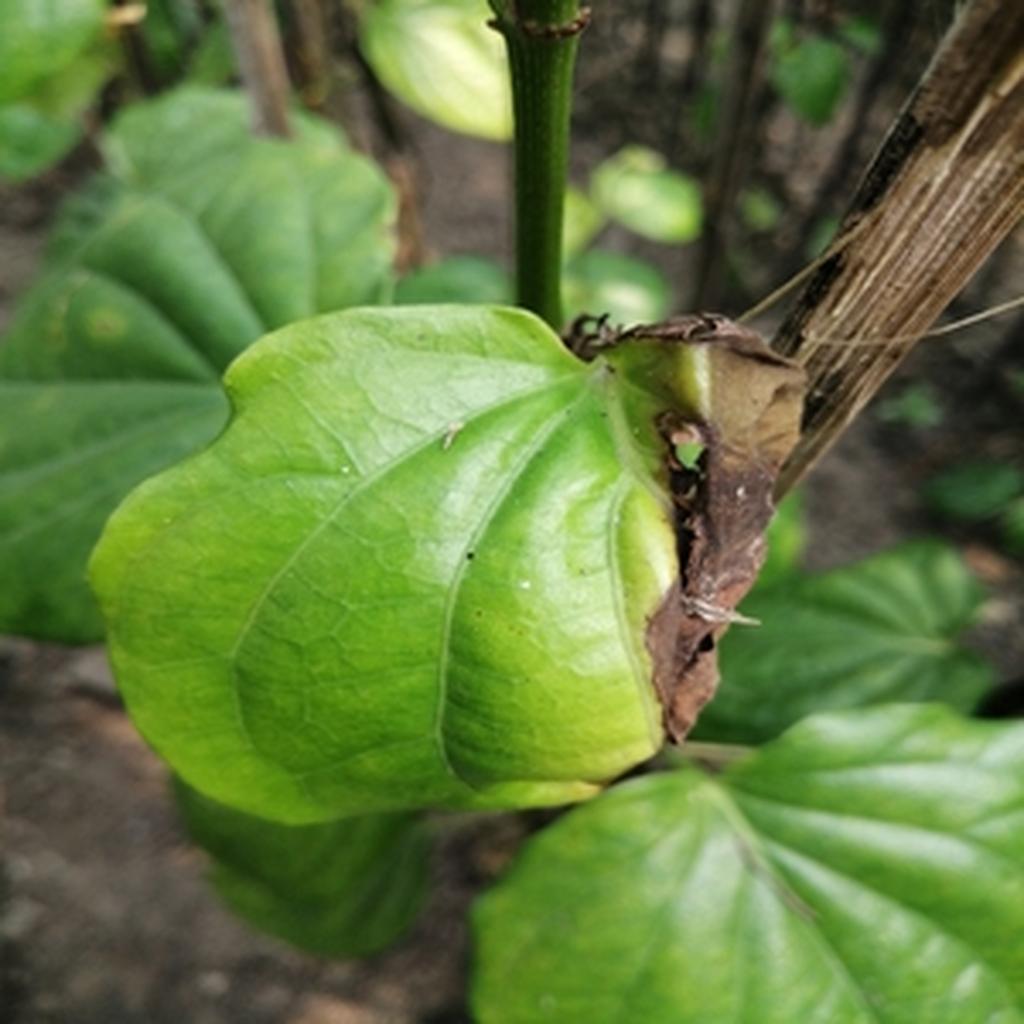
Label: Leaf_Rot